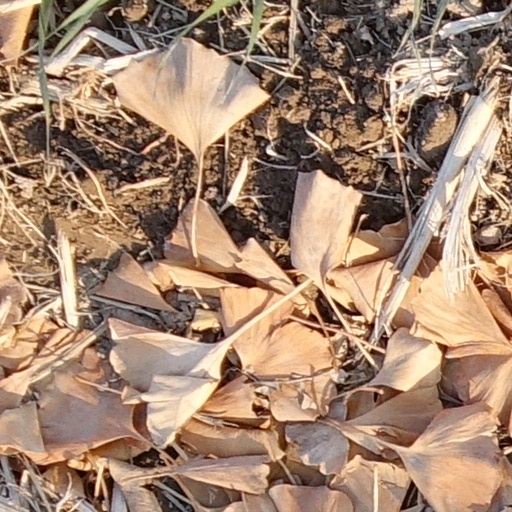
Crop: wheat